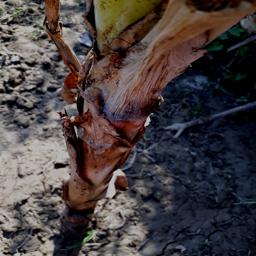
Label: BACTERIAL SOFT ROT